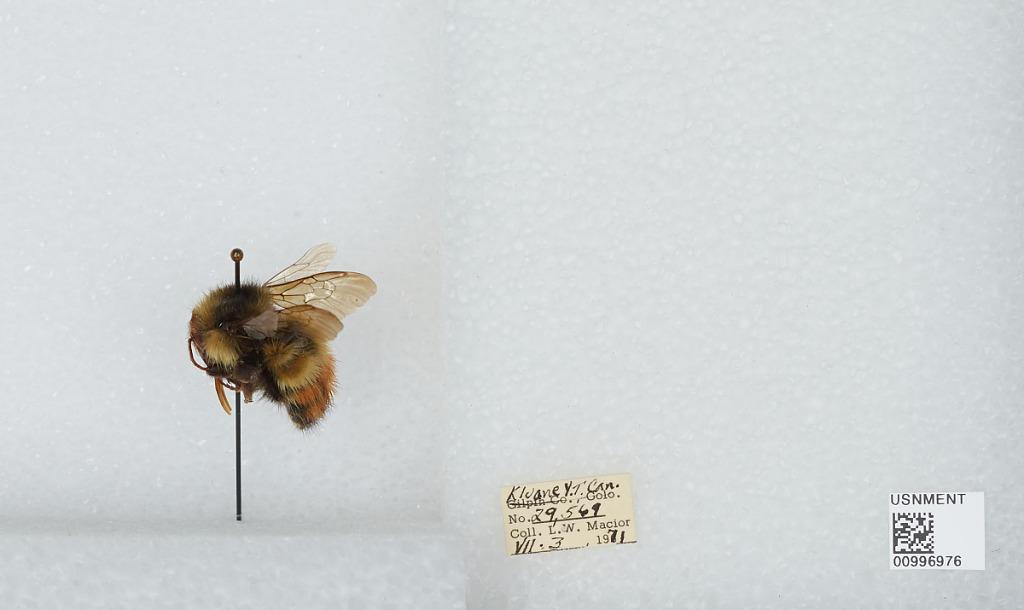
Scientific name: Bombus (Pyrobombus) flavifrons Cresson
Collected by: L. Macior
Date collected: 1971-7-3
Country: Canada
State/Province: Yukon Territory
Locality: Kluane
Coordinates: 60.75, -139.5